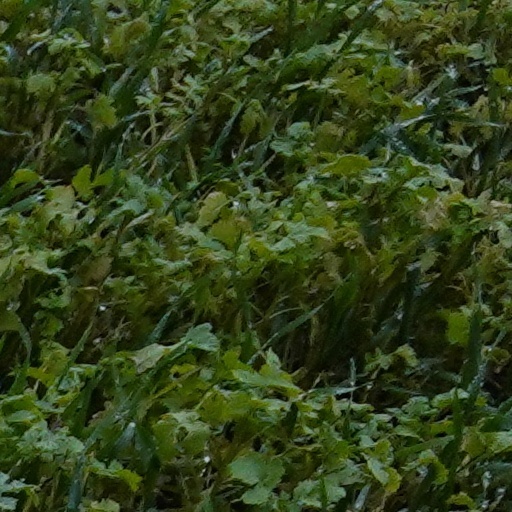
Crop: wheat